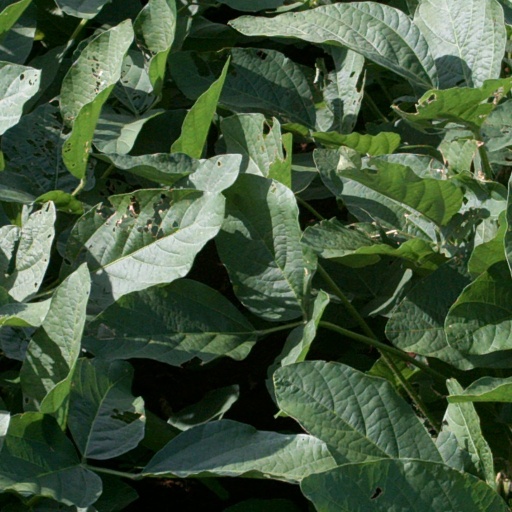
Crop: soybean